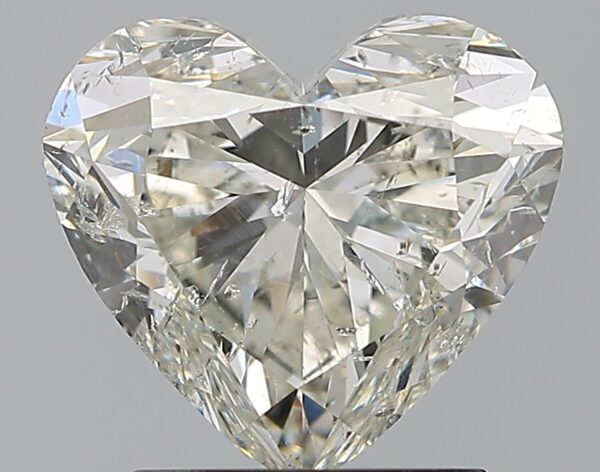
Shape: heart
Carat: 2.01
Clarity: SI2
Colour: I
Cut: EX
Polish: EX
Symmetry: EX
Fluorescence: N
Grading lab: IGI
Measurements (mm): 7.82 x 8.62 x 5.08